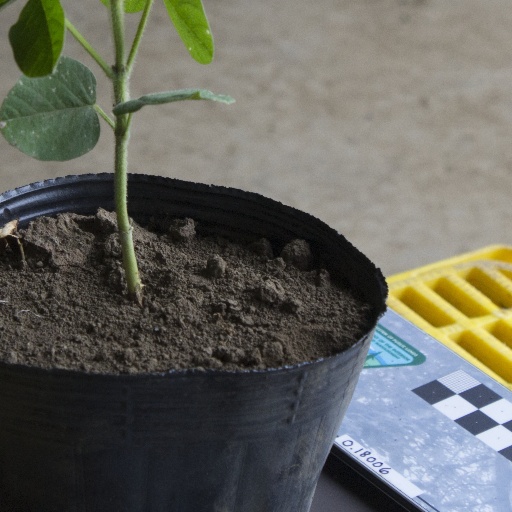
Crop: soybean